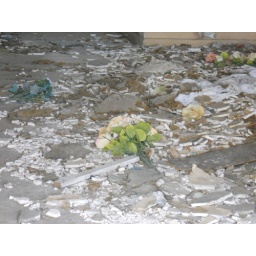
4/3/10. I just found it extremely odd why there were fake flowers in this dilapidated house